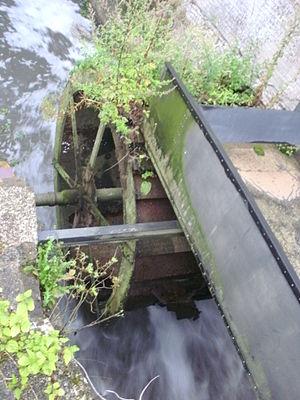
Mere est une section de la commune belge d'Erpe-Mere dans le Denderstreek sur le Molenbeek-Ter Erpenbeek située en Région flamande dans la province de Flandre-Orientale.
Le Molenbeek-Ter Erpenbeek appelé localement Molenbeek est un ruisseau de 25 km de long, situé dans le Denderstreek, en Belgique. C'est un affluent de la Dendre. Le Molenbeek prend sa source à Godveerdegem et se jette dans la Dendre à Hofstade.